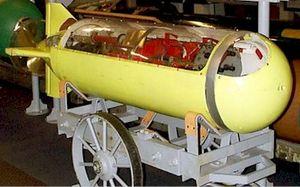
Le Coastal Command était une formation militaire appartenant à la Royal Air Force (RAF). Créée en 1936, elle devait couvrir le côté maritime des missions de la RAF, après le transfert de la Fleet Air Arm à la Royal Navy en 1937. L'aviation navale fut négligée pendant l'entre-deux-guerres, de 1919 à 1939, et fut privée des ressources nécessaires à sa mise en place et à la réalisation de ses missions. Cette situation perdura jusqu'au déclenchement de la Seconde Guerre mondiale, durant laquelle son importance fut reconnue. Le ministère de l'Air ayant choisi d'accorder la priorité aux besoins des Fighter Command et Bomber Command, Coastal Command fut souvent désigné par le sobriquet du « Service Cendrillon », expression initialement utilisée par le Premier Lord de l'Amirauté de l'époque Albert Victor Alexander.